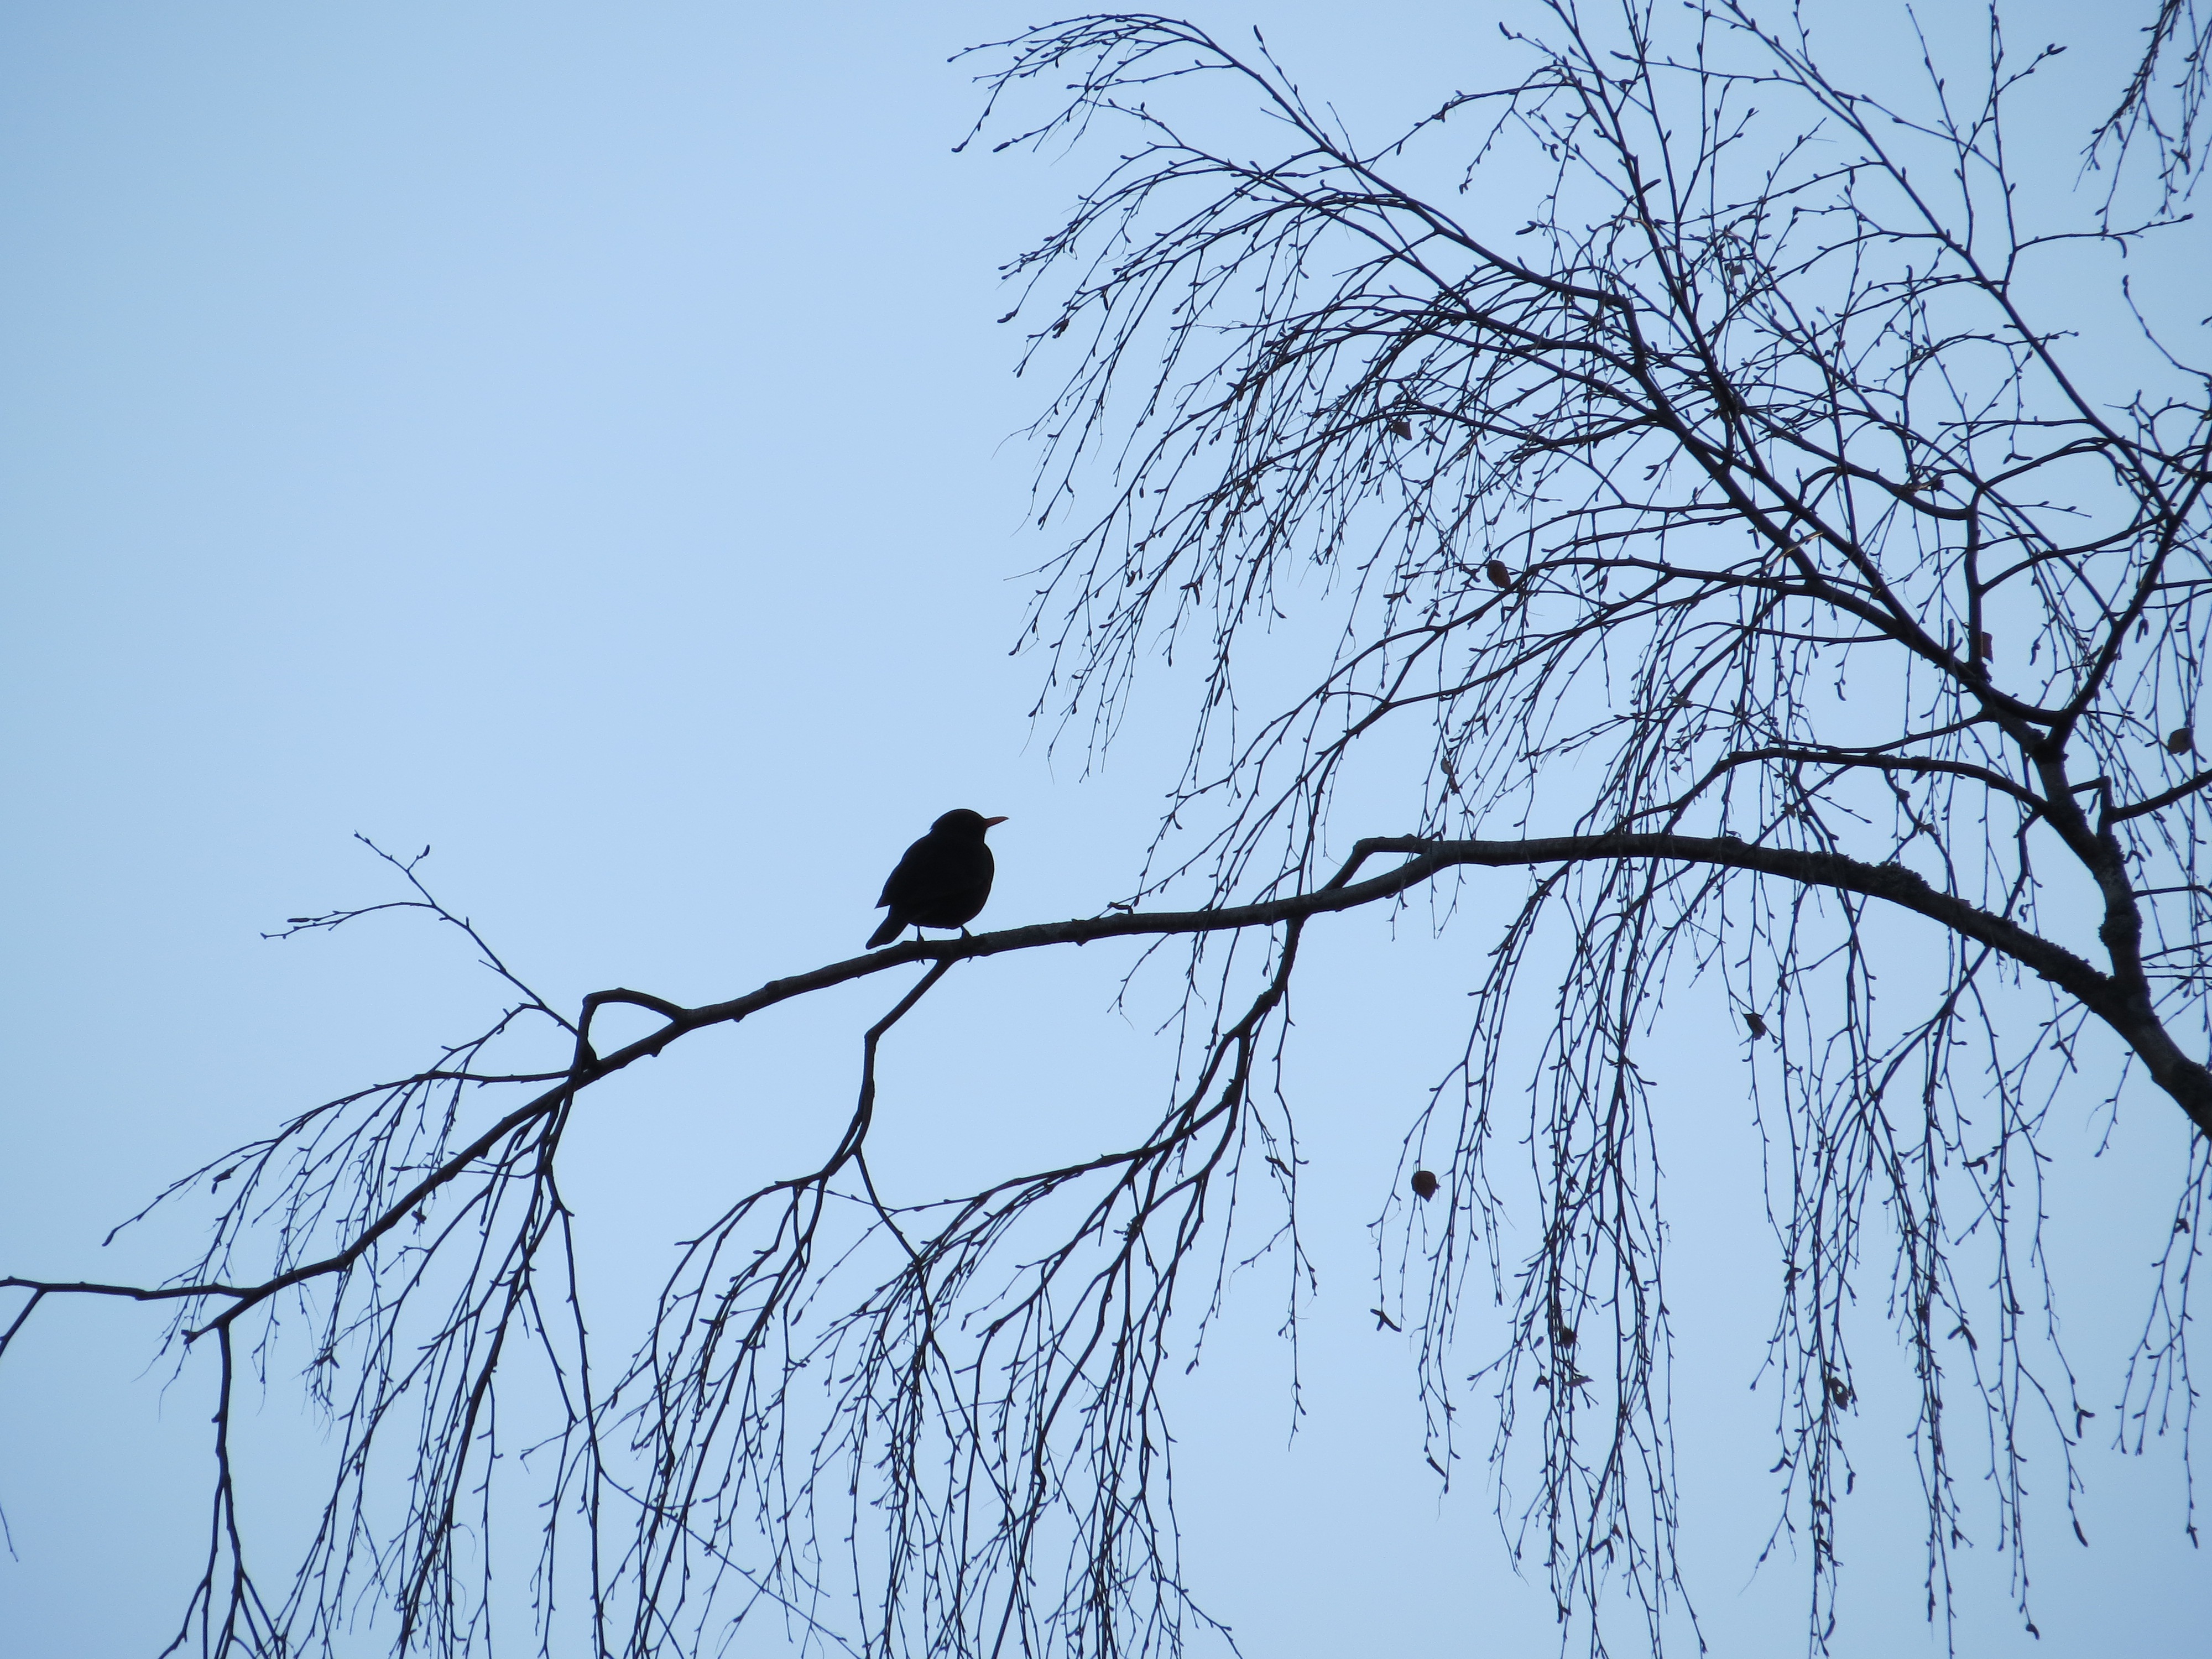
tree, branch, winter, bird, sky, blue, black, fauna, crow, vertebrate, blackbird, perching bird, crow like bird